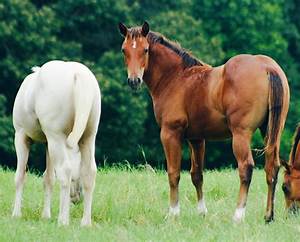
Label: cavallo